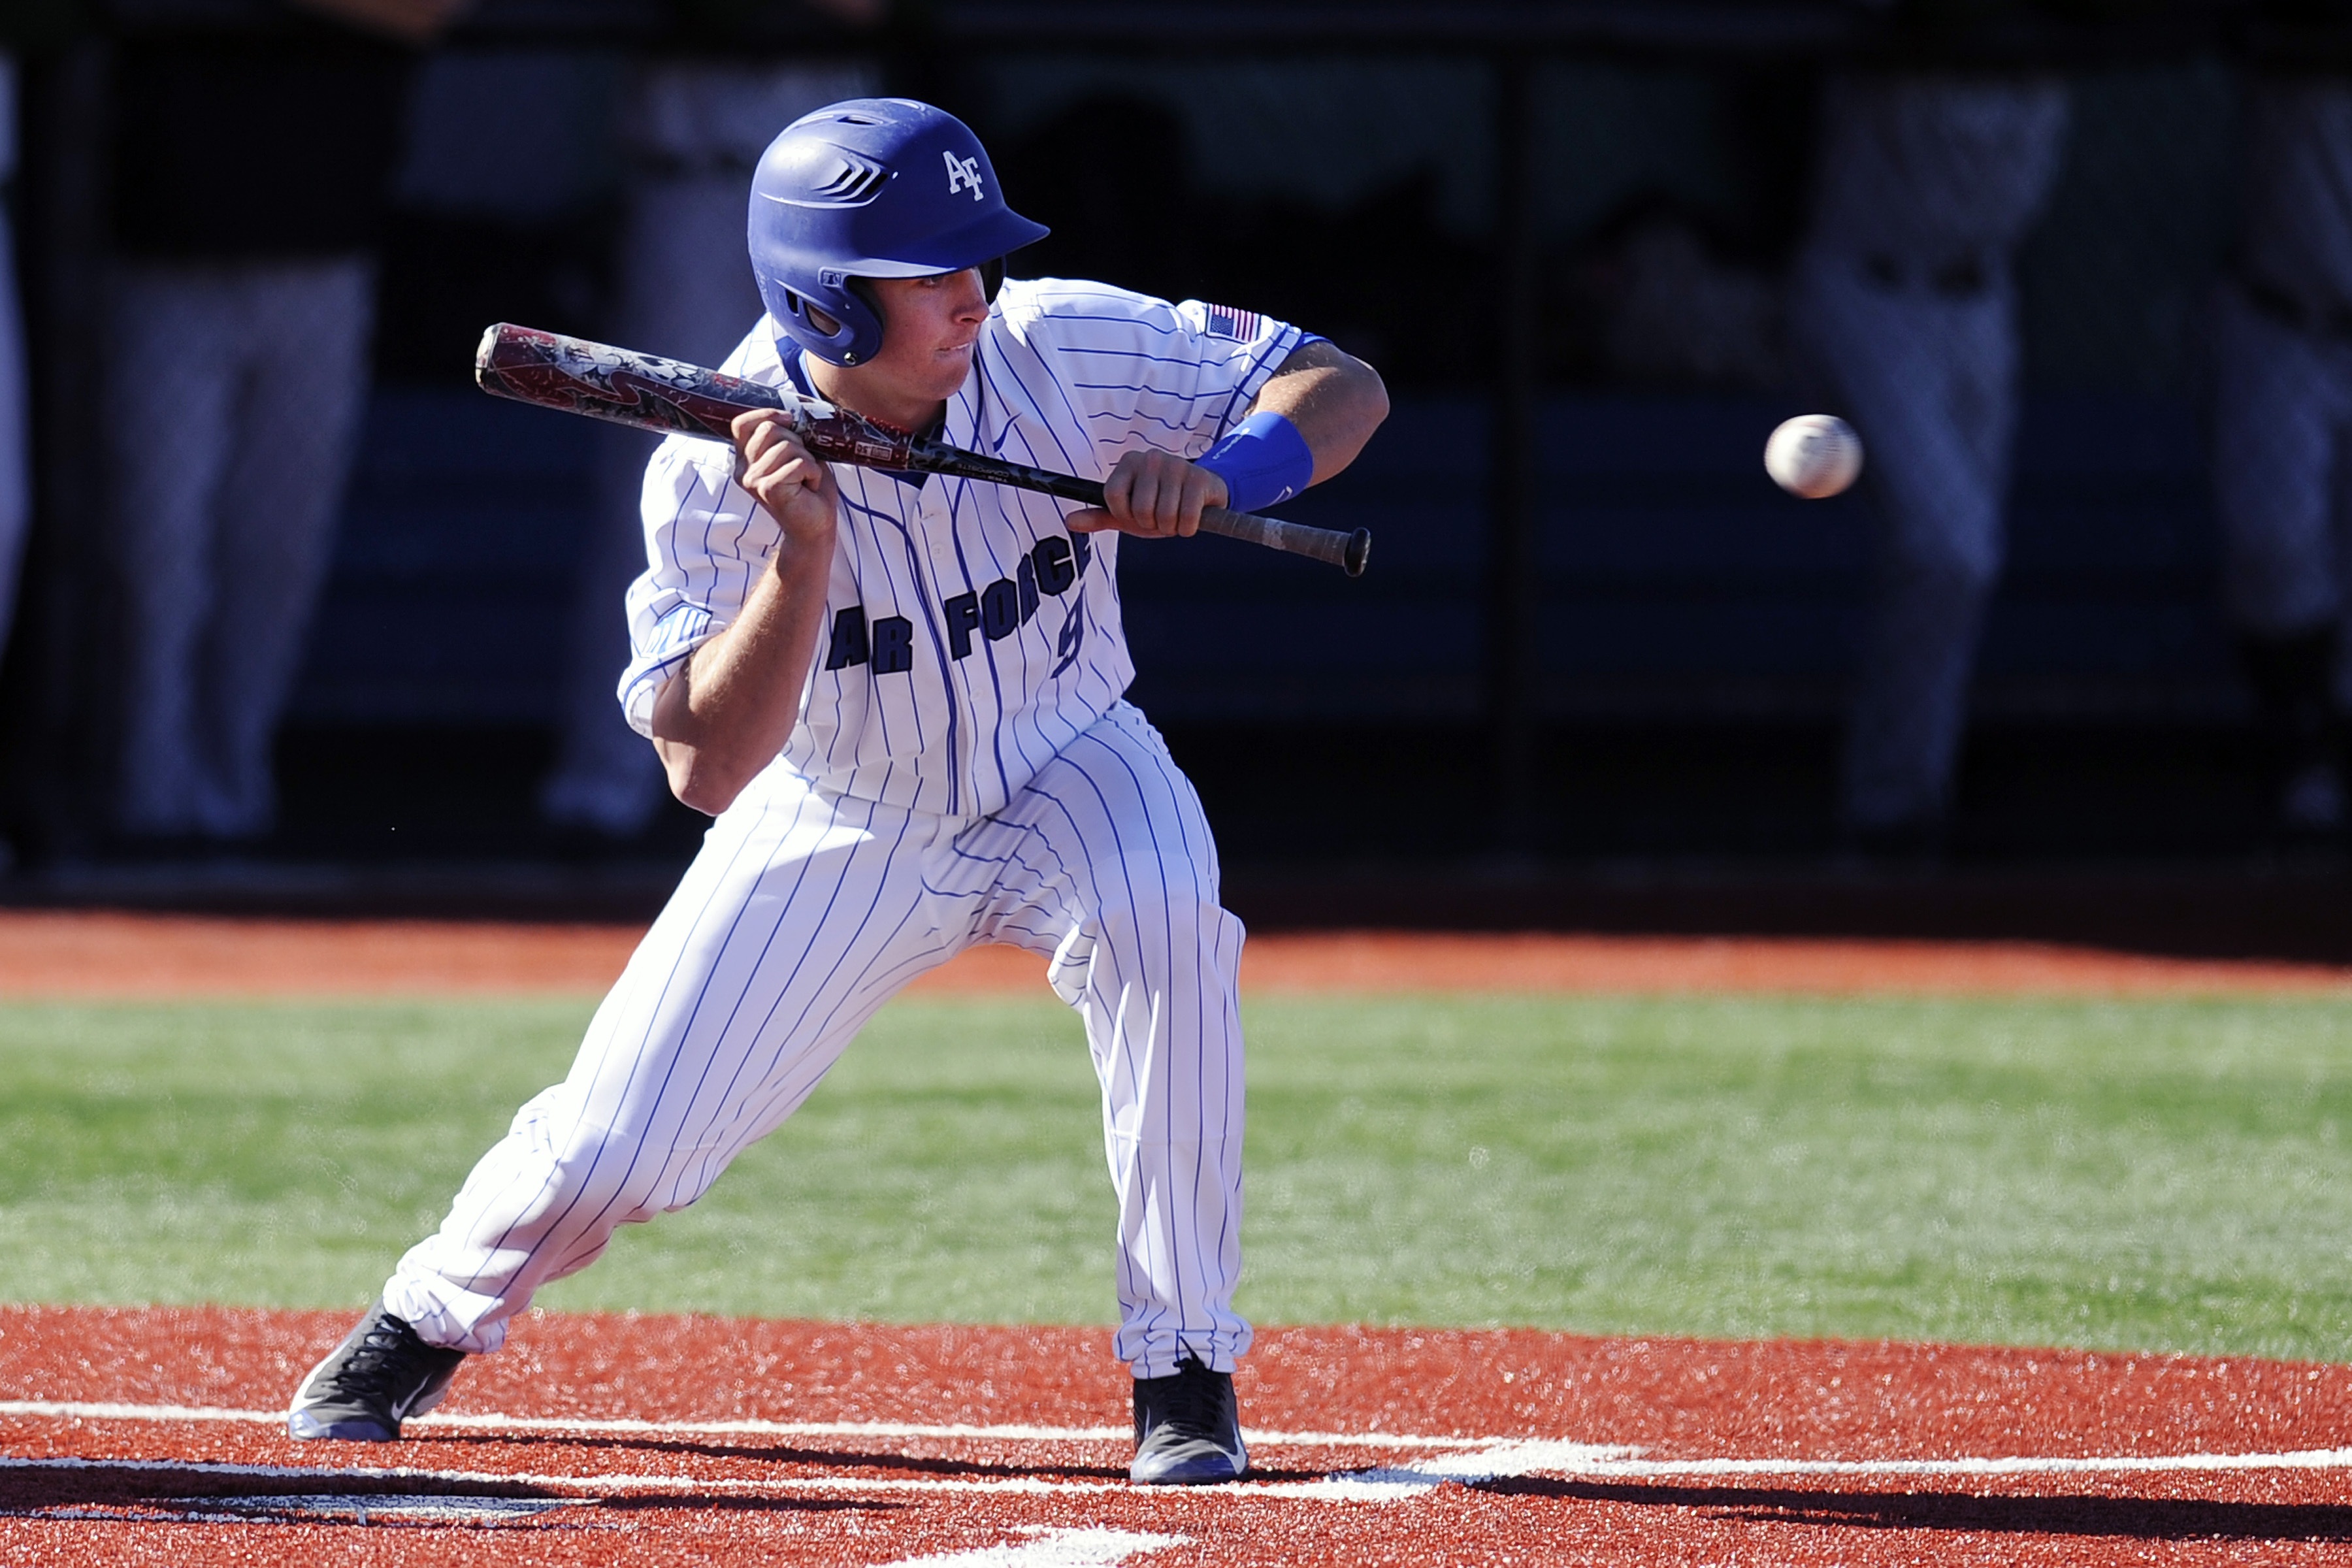
baseball, sport, game, action, playing, baseball field, pitch, bunting, batter, sports, pitcher, bat, bunt, college, athlete, baseball player, sacrifice, hitting, catcher, ball game, hitter, team sport, batter's box, infielder, college baseball, bat and ball games, baseball positions, college softball